Prehistoric art in Scotland

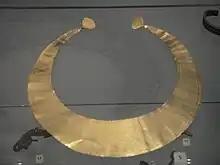
A gold lunula, one of two found at Southside in Lanarkshire, a high status ornament, worn sometime between 2300 and 2000 BCE

Scotland was occupied by Mesolithic hunter-gatherers from around 8500 BCE, who were highly mobile boat-using people making tools from bone, stone and antlers. Neolithic farming brought permanent settlements, like the stone house at Knap of Howar on Papa Westray, dating from around 3500 BCE. The settlers also introduced chambered cairn tombs, as at Maeshowe, and the many standing stones and circles such as those at Stenness on the mainland of Orkney, which dates from about 3100 BCE, and similar stones to which are found across Europe from about the same time.